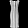
Label: Dress